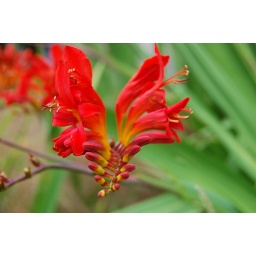
Saw this red flower in the gardens in Stanley park, Blackpool. Looks better larger.